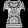
Label: T - shirt / top